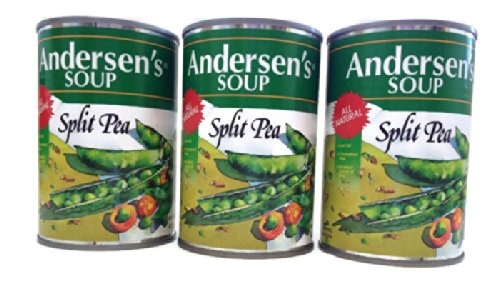
Item Name: Andersen's Split Pea Soup, 15-ounce (Pack of 3)
Bullet Point: packaging design may vary
Product Description: Anderson's Split Pea soup is sure to please the split pea fan in you. Creamy and delicious, affordable and lovely, you can enjoy Anderson's Split Pea soup all year round. Two ready to heat and eat servings in each can. Three 15 ounce cans in this package.
Value: 45.0
Unit: Ounce

Price: 35.99